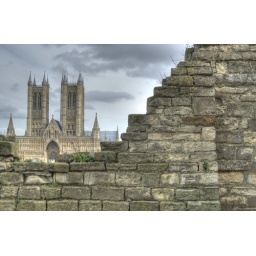
Taken in Lincoln castle from the top of the wall on nikon d80 2stop bracketing and merged in photomatrix